Trunajaya rebellion

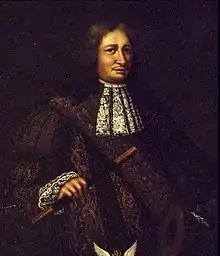
Cornelis Speelman, who led the VOC forces in the war in 1677, and later Governor-General of the VOC

Lacking a standing army, the bulk of Mataram's forces were drawn from troops raised by the king's vassals, who also provided the arms and supplies. The majority of the men were peasants who were conscripted by the local lords (Javanese: "sikep dalem"). In addition, the army included a small number of professional soldiers drawn from the palace guards. The army used cannons, small firearms including flintlocks (Javanese: "senapan", from Dutch "snaphaens") and carbines, cavalry, and fortifications. Historian M. C. Ricklefs said the transfer of European military technology to the Javanese was "virtually immediate", with the Javanese manufacturing gunpowder and firearms by 1620 at the latest. Europeans were hired to train the Javanese troops in weapons handling, military leadership skills, and construction techniques, but despite this training, the conscripted peasants of the Javanese armies often lacked discipline and fled during battle. Mataram's troops numbered "much larger" than the rebel's 9,000 at Gegodog in September 1676, dropped to just "a small retinue" after the fall of the capital in June 1677, and grew to over 13,000 during the march to Trunajaya's capital at Kediri in late 1678.